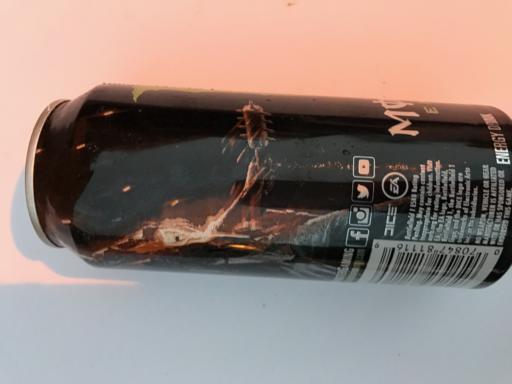
Waste category: metal